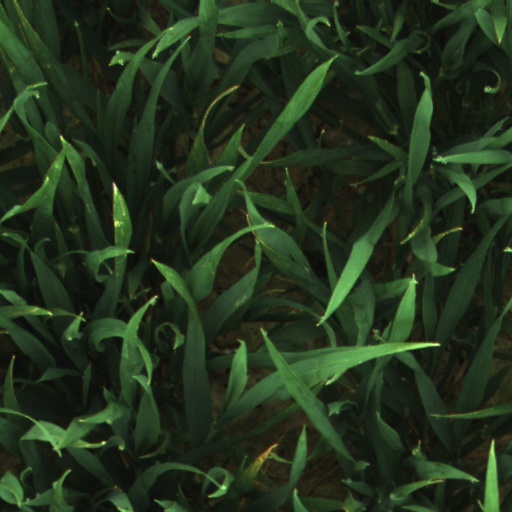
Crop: wheat